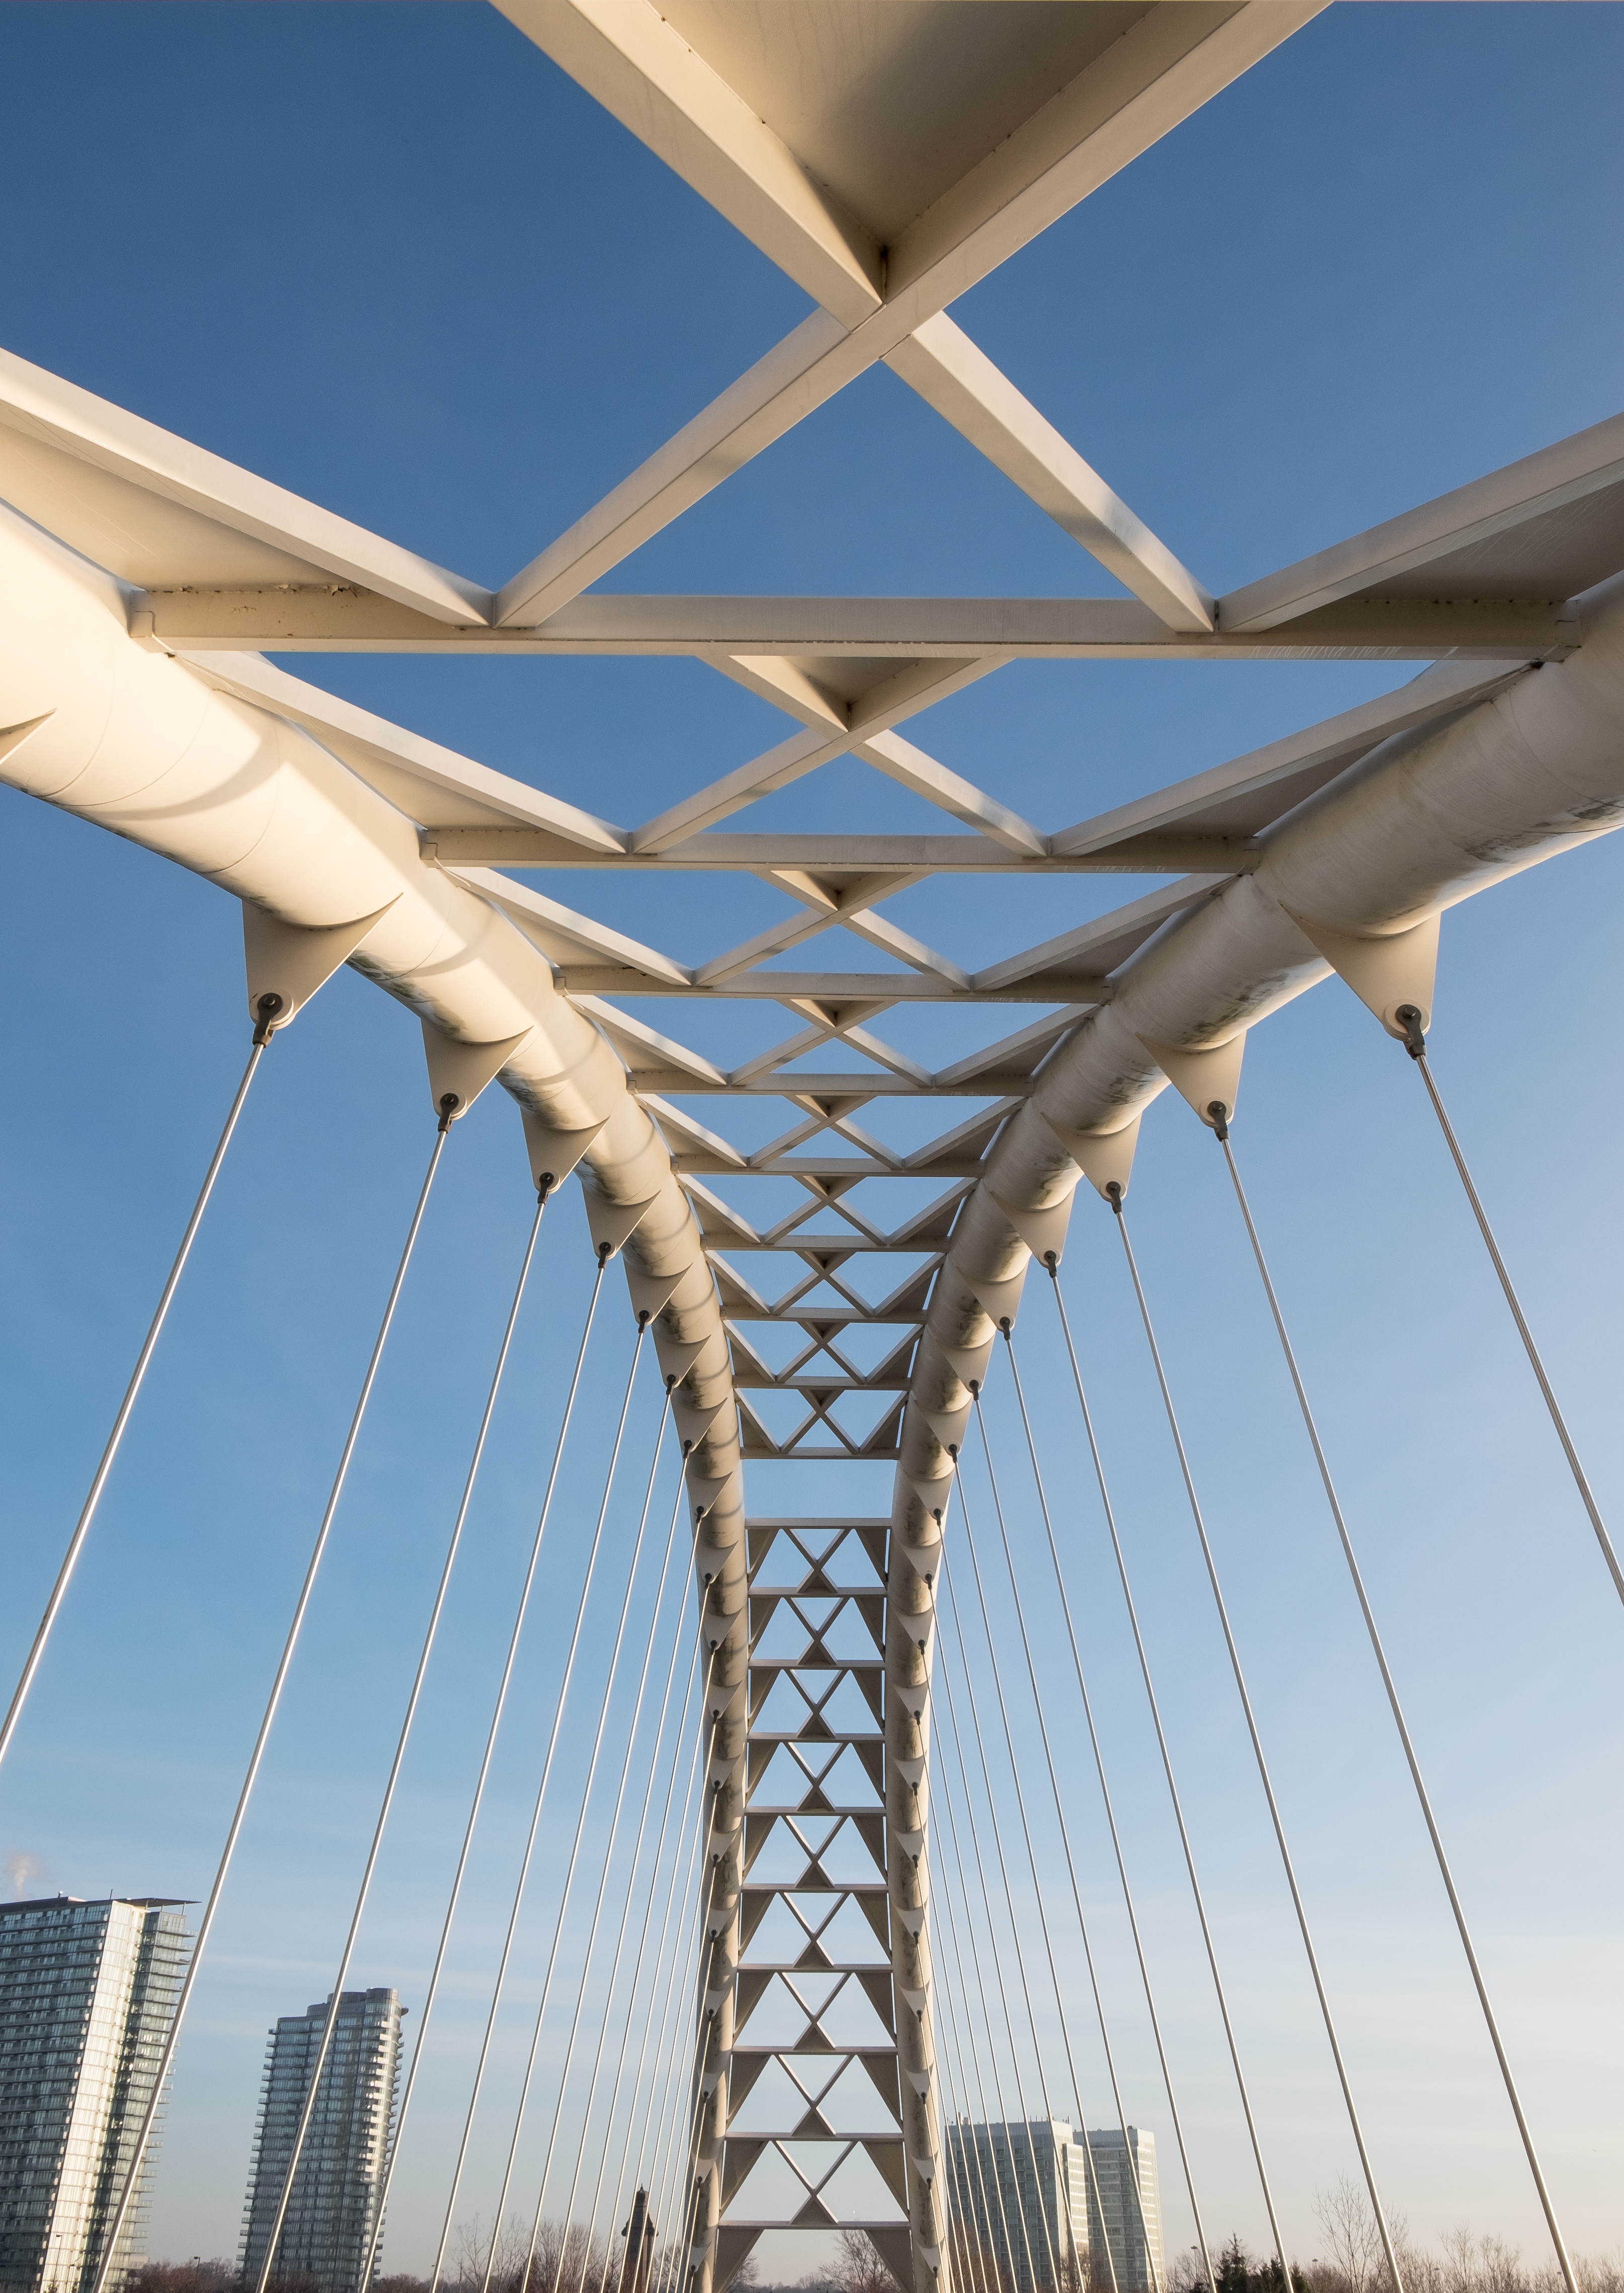
architecture, structure, sky, bridge, morning, city, urban, downtown, arch, mast, landmark, suspension, canada, symmetry, ontario, toronto, cable stayed bridge, skyway